Remember Last Night?

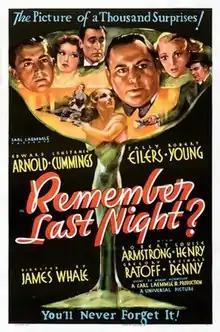
Theatrical poster

Remember Last Night? is a 1935 American mystery comedy film directed by James Whale. The film, based on the novel "The Hangover Murders", is about the investigation of the murder of one of a group of friends. The survivors are unable to recall the events of the night of the murder because they were all too drunk. "Remember Last Night?" features an ensemble cast headed by Edward Arnold, Constance Cummings, and Robert Young.